Green Bicycle Case

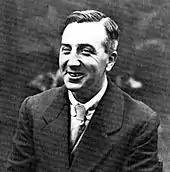
The accused, Ronald Light, pictured after his 1920 acquittal

Ronald Vivian Light was born on 19 October 1885, the son of a wealthy civil engineer who managed a Coalville colliery and reportedly also invented plumbing devices.